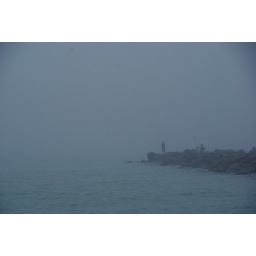
Fisherman standing on a stone jetty in the fog. taken while sailing in the keys 2009